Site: brandenburg
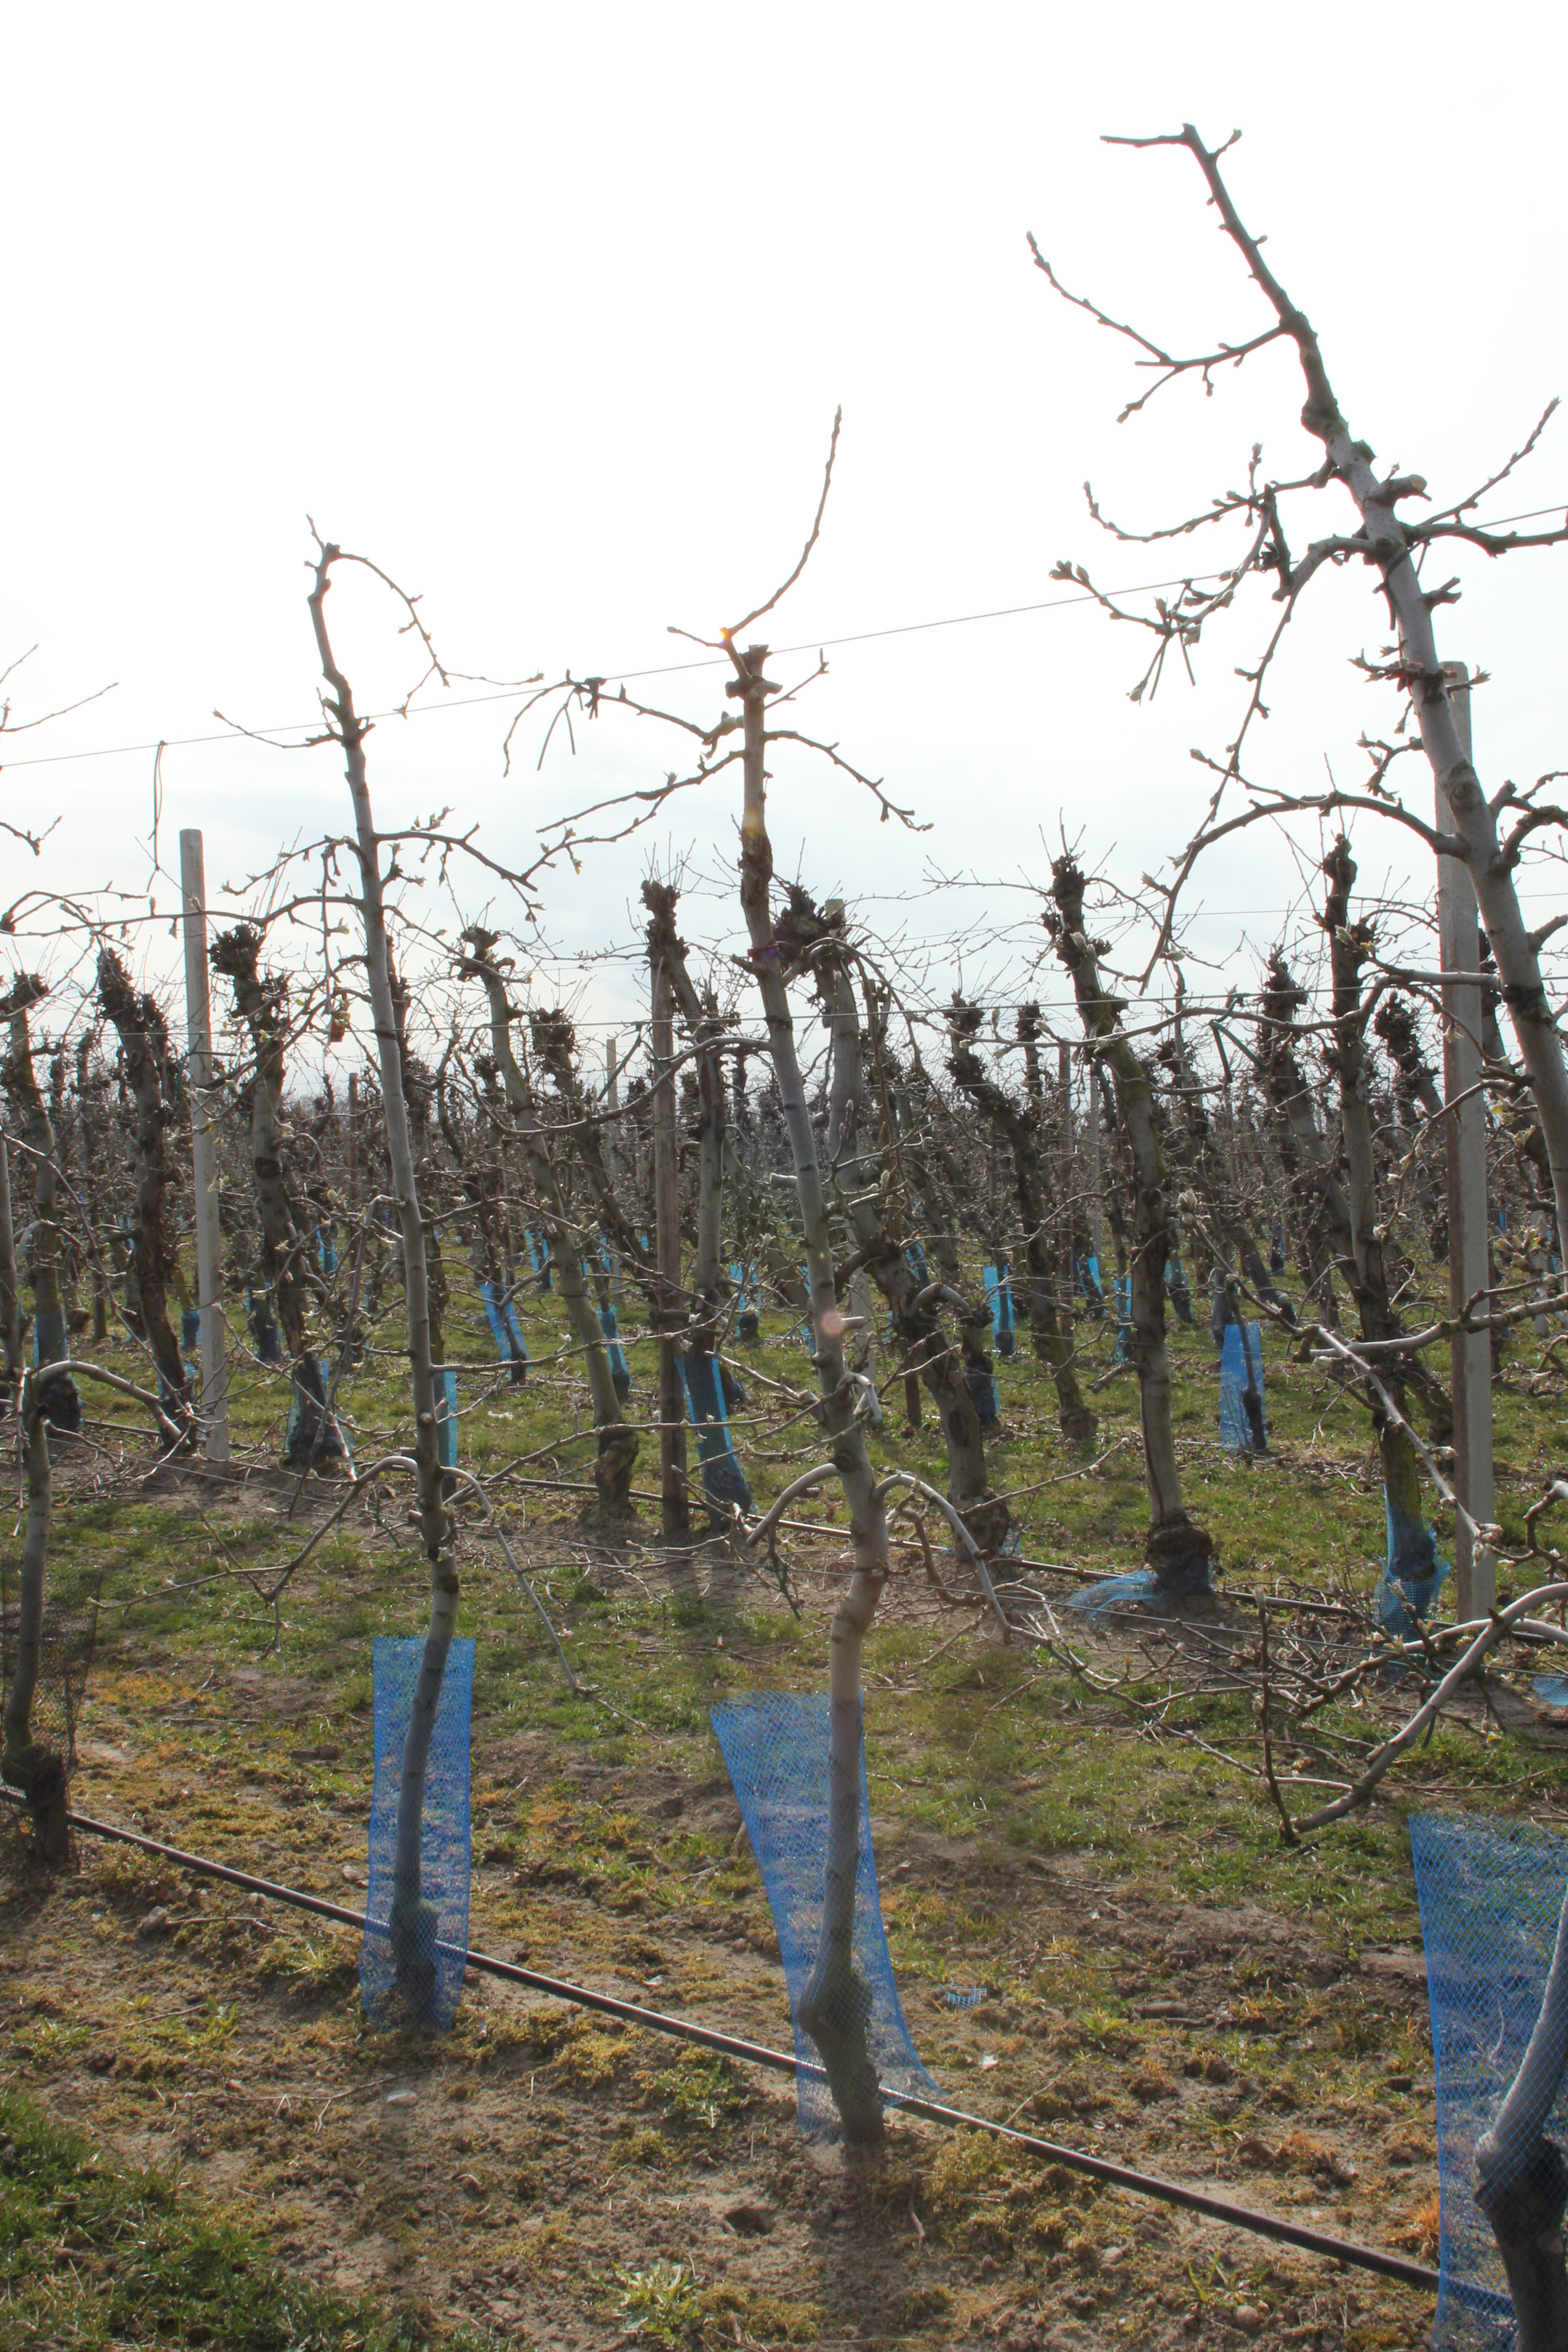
Growth stage (BBCH 54): Inflorescence emergence